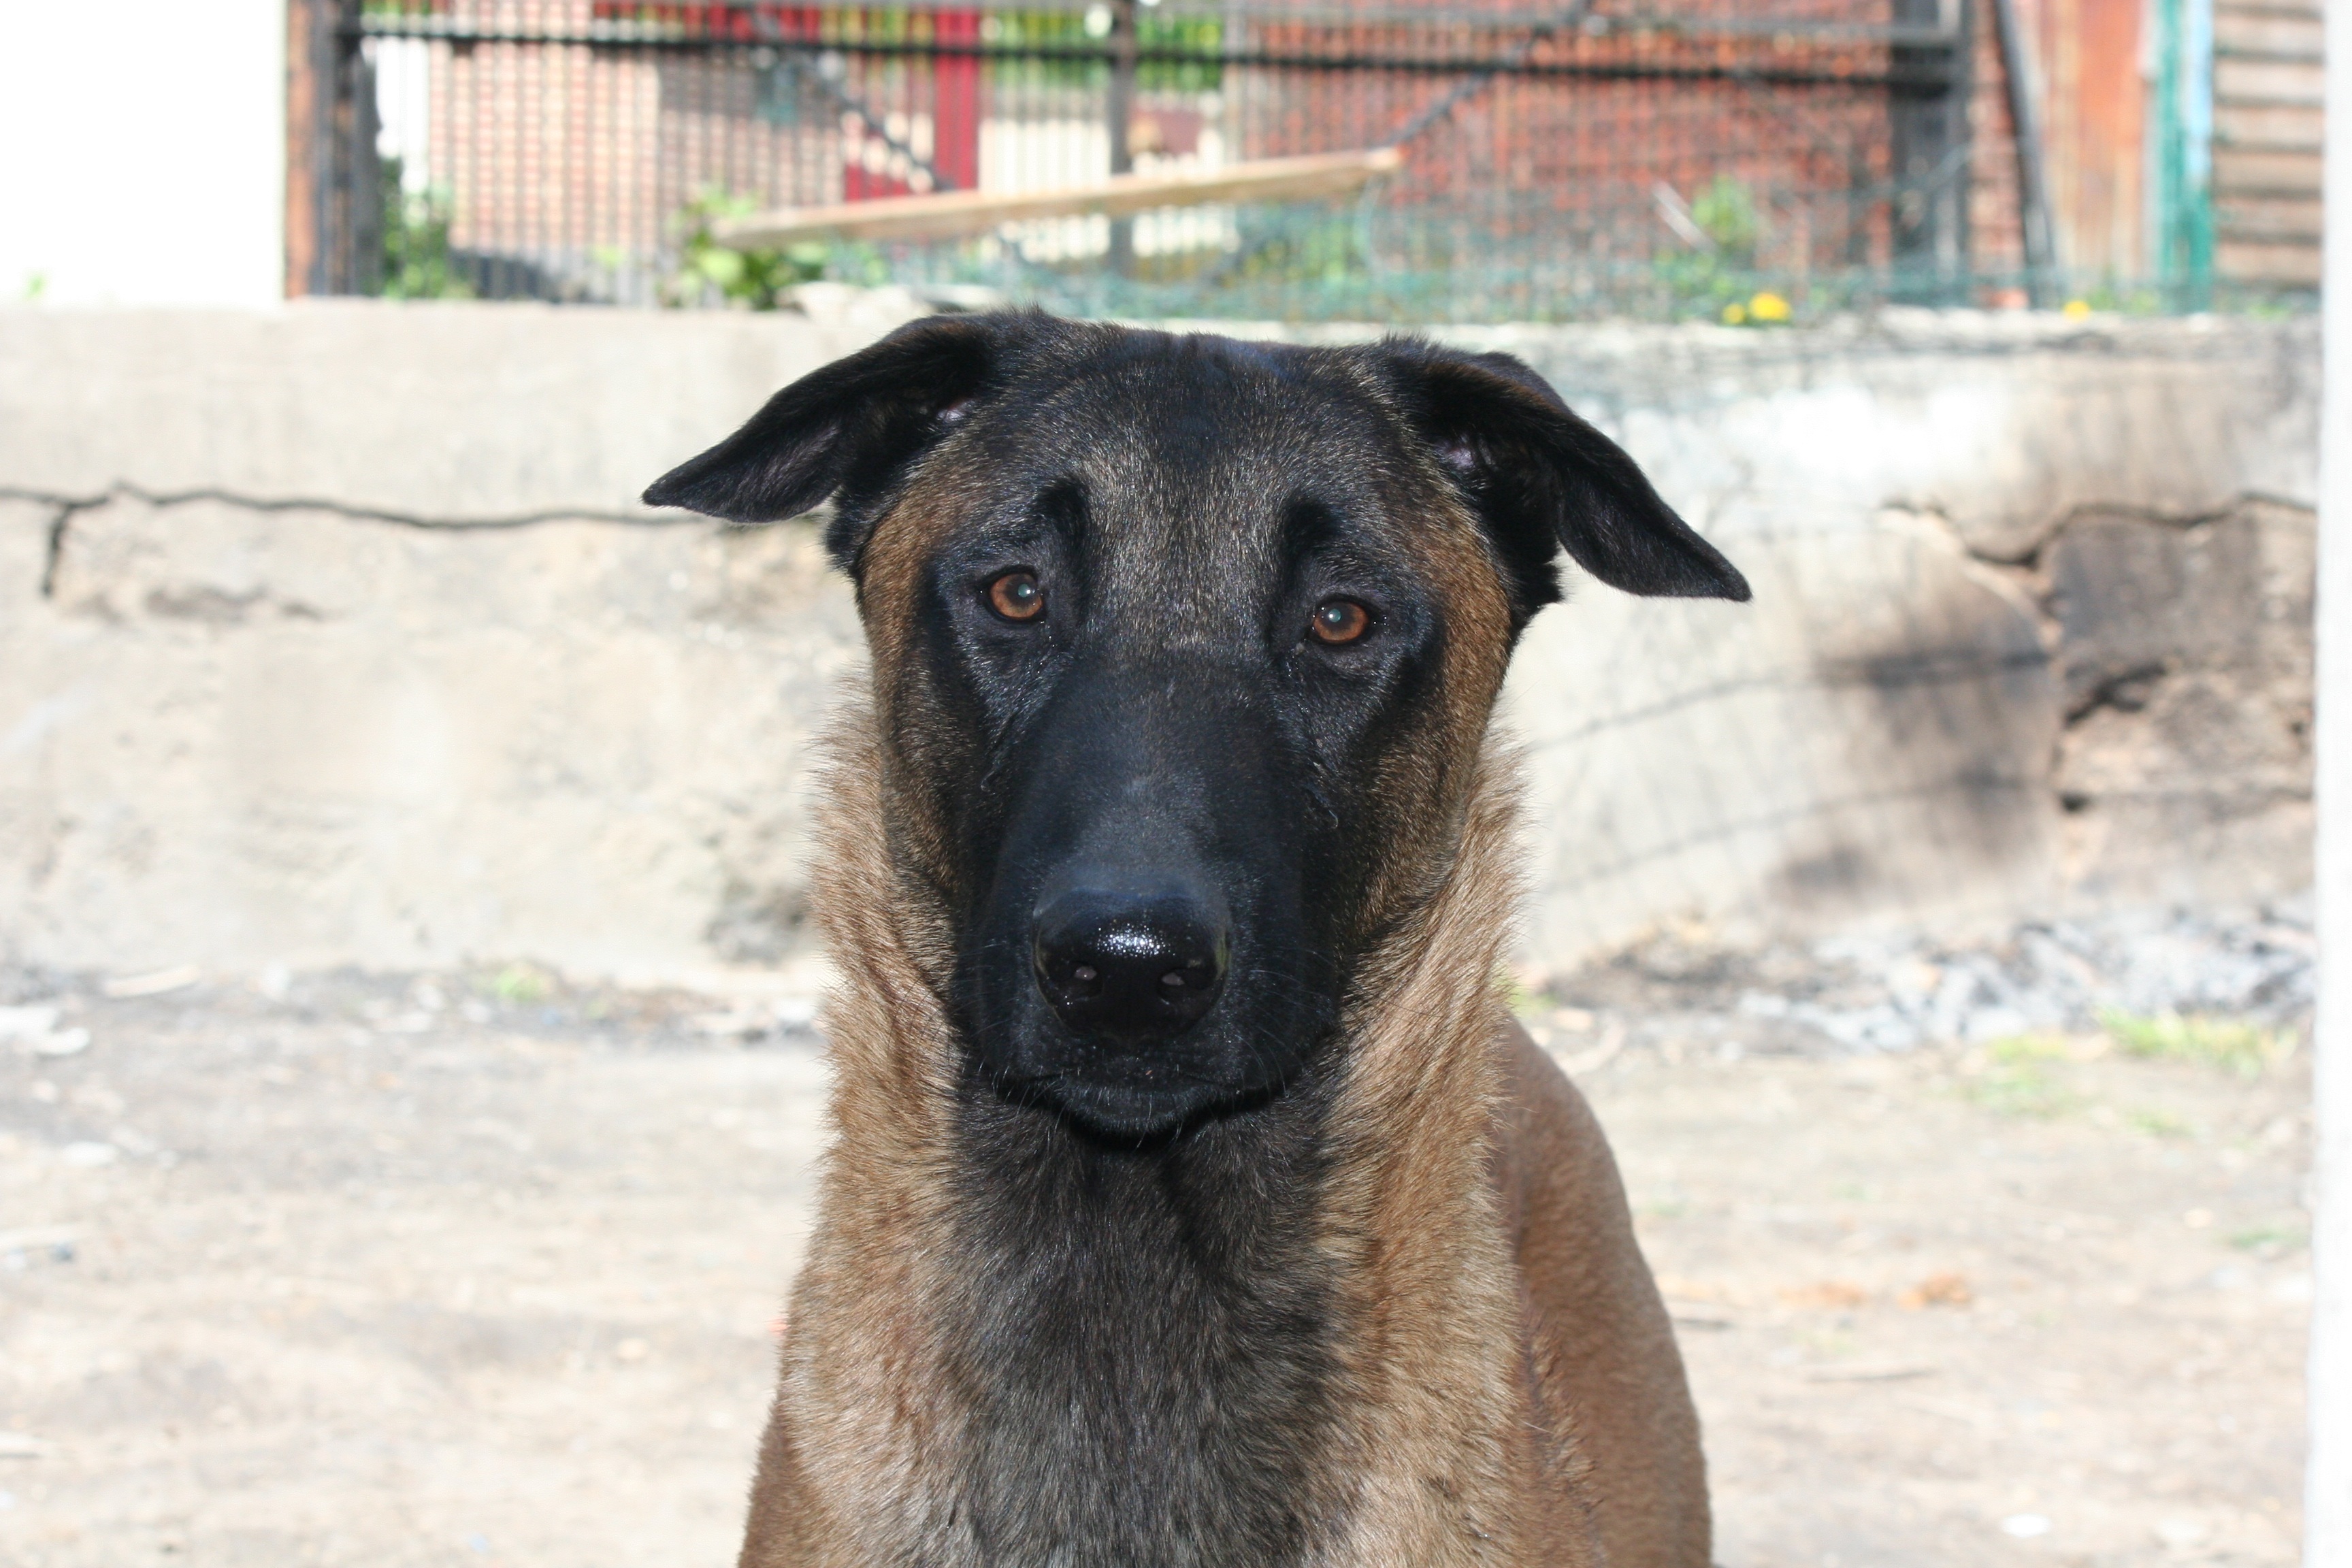
dog, animal, cute, pet, mammal, domestic animal, animals, vertebrate, sheepdog, dog breed, doggie, dog portrait, protector, belgian shepherd dog, belgian shepherd, malinois, big dog, belgian shepherd malinois, street dog, dog like mammal, tervuren